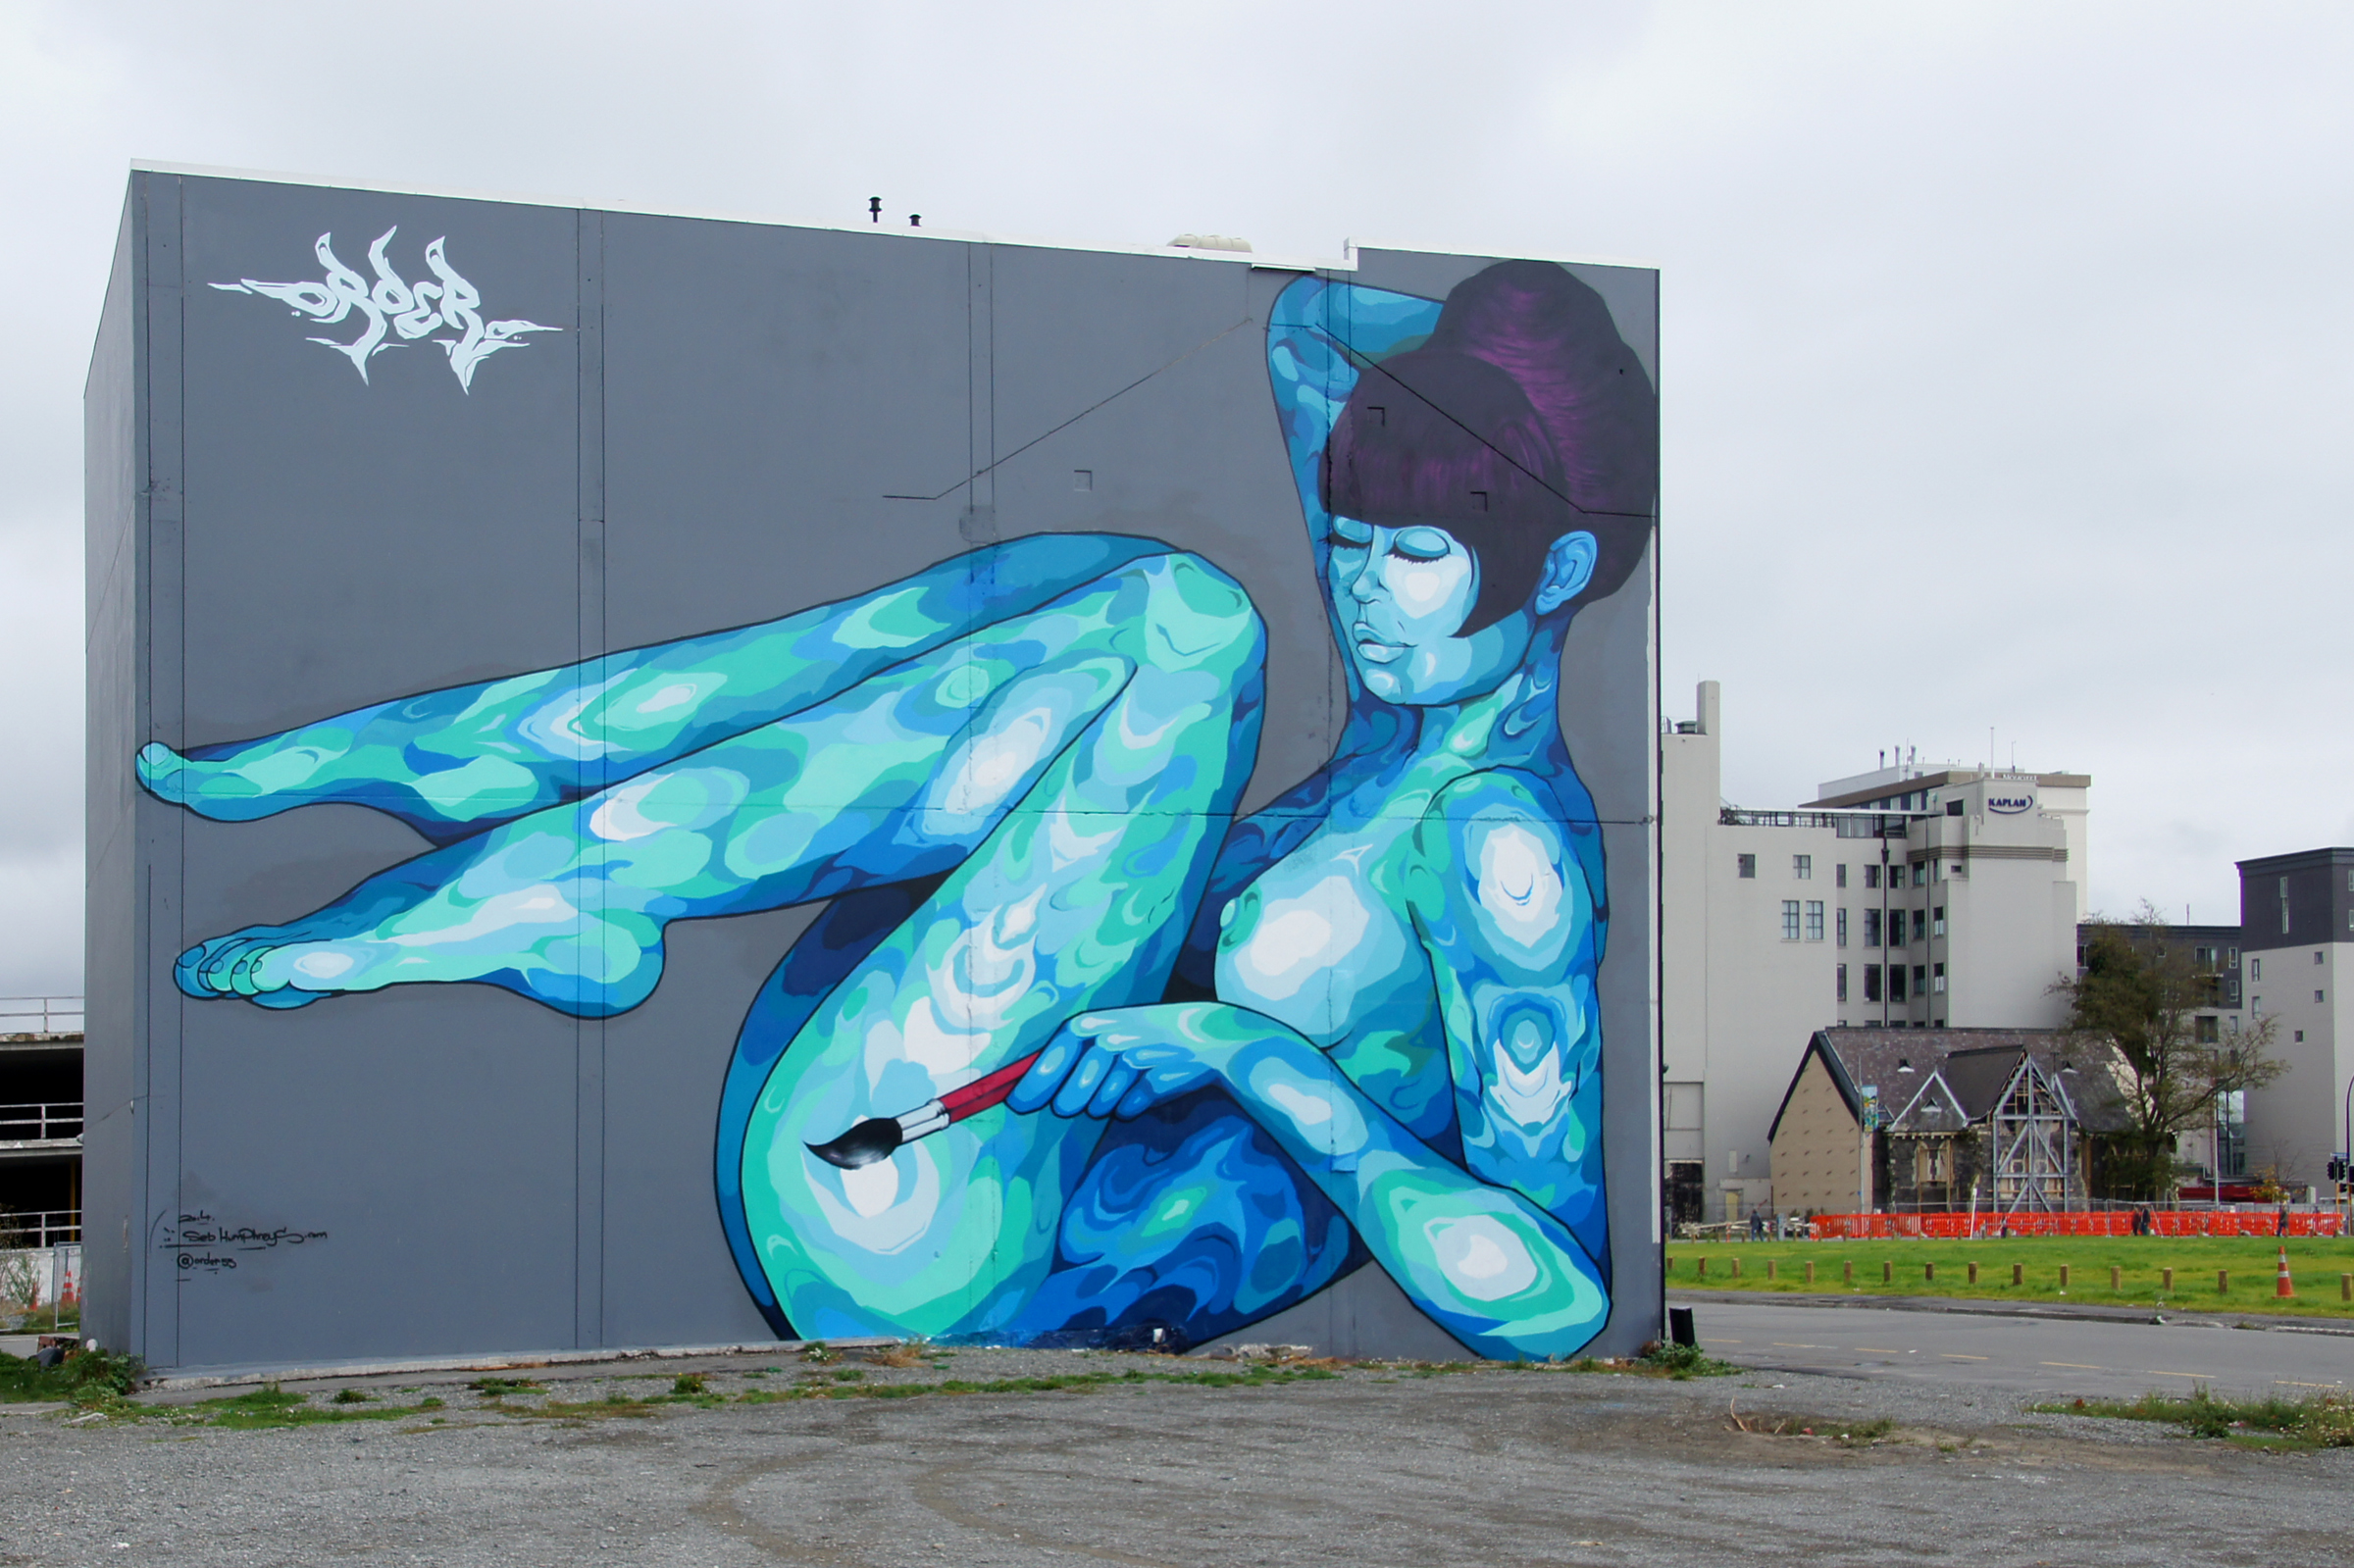
lady, graffiti, street art, sculpture, art, mural, geotagged, nude, christchurch, sonydslra580, sebhumphreys, tamron18270mmf3563pzd, nakedlady, stripclub, orderfiftyfive, paintbursh